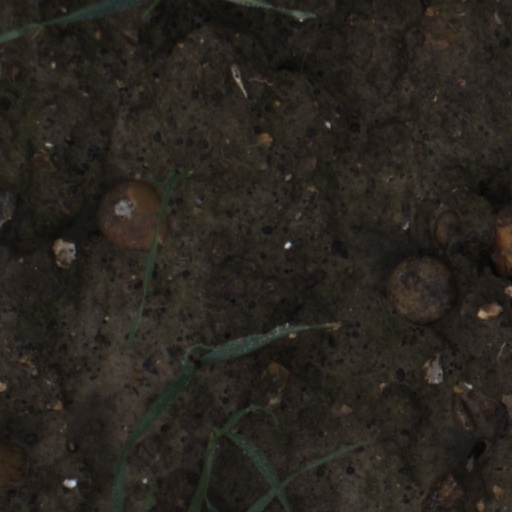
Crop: wheat